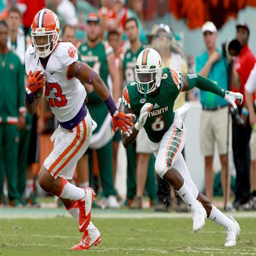
person led the team in tackles and picked off a pass last year .